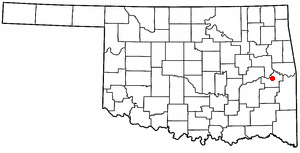
La ville américaine de Stigler est le siège du comté de Haskell, dans l'Oklahoma. Sa population s’élevait à 2 685 habitants lors du recensement de 2010.